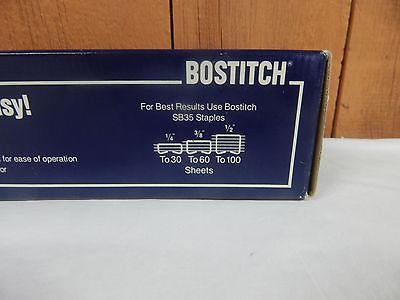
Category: stapler